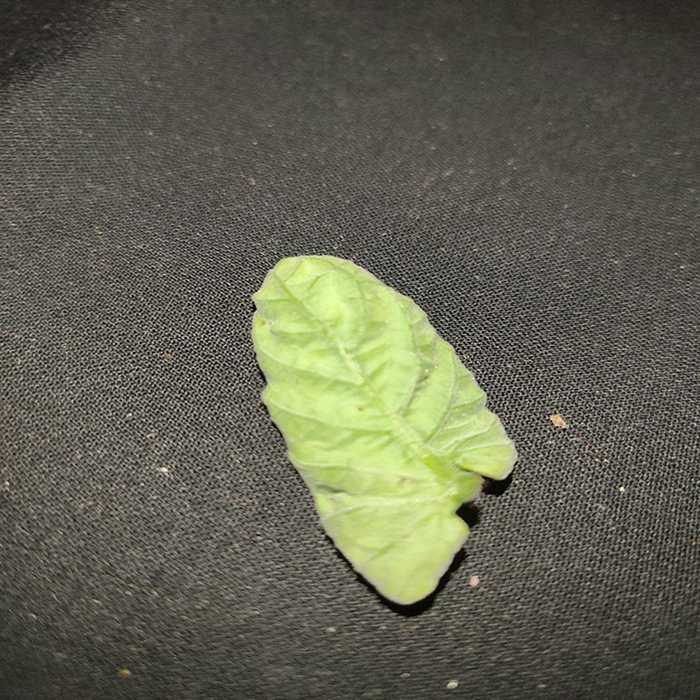
Plant: Tomato
Label: Tomato leaf curl virus